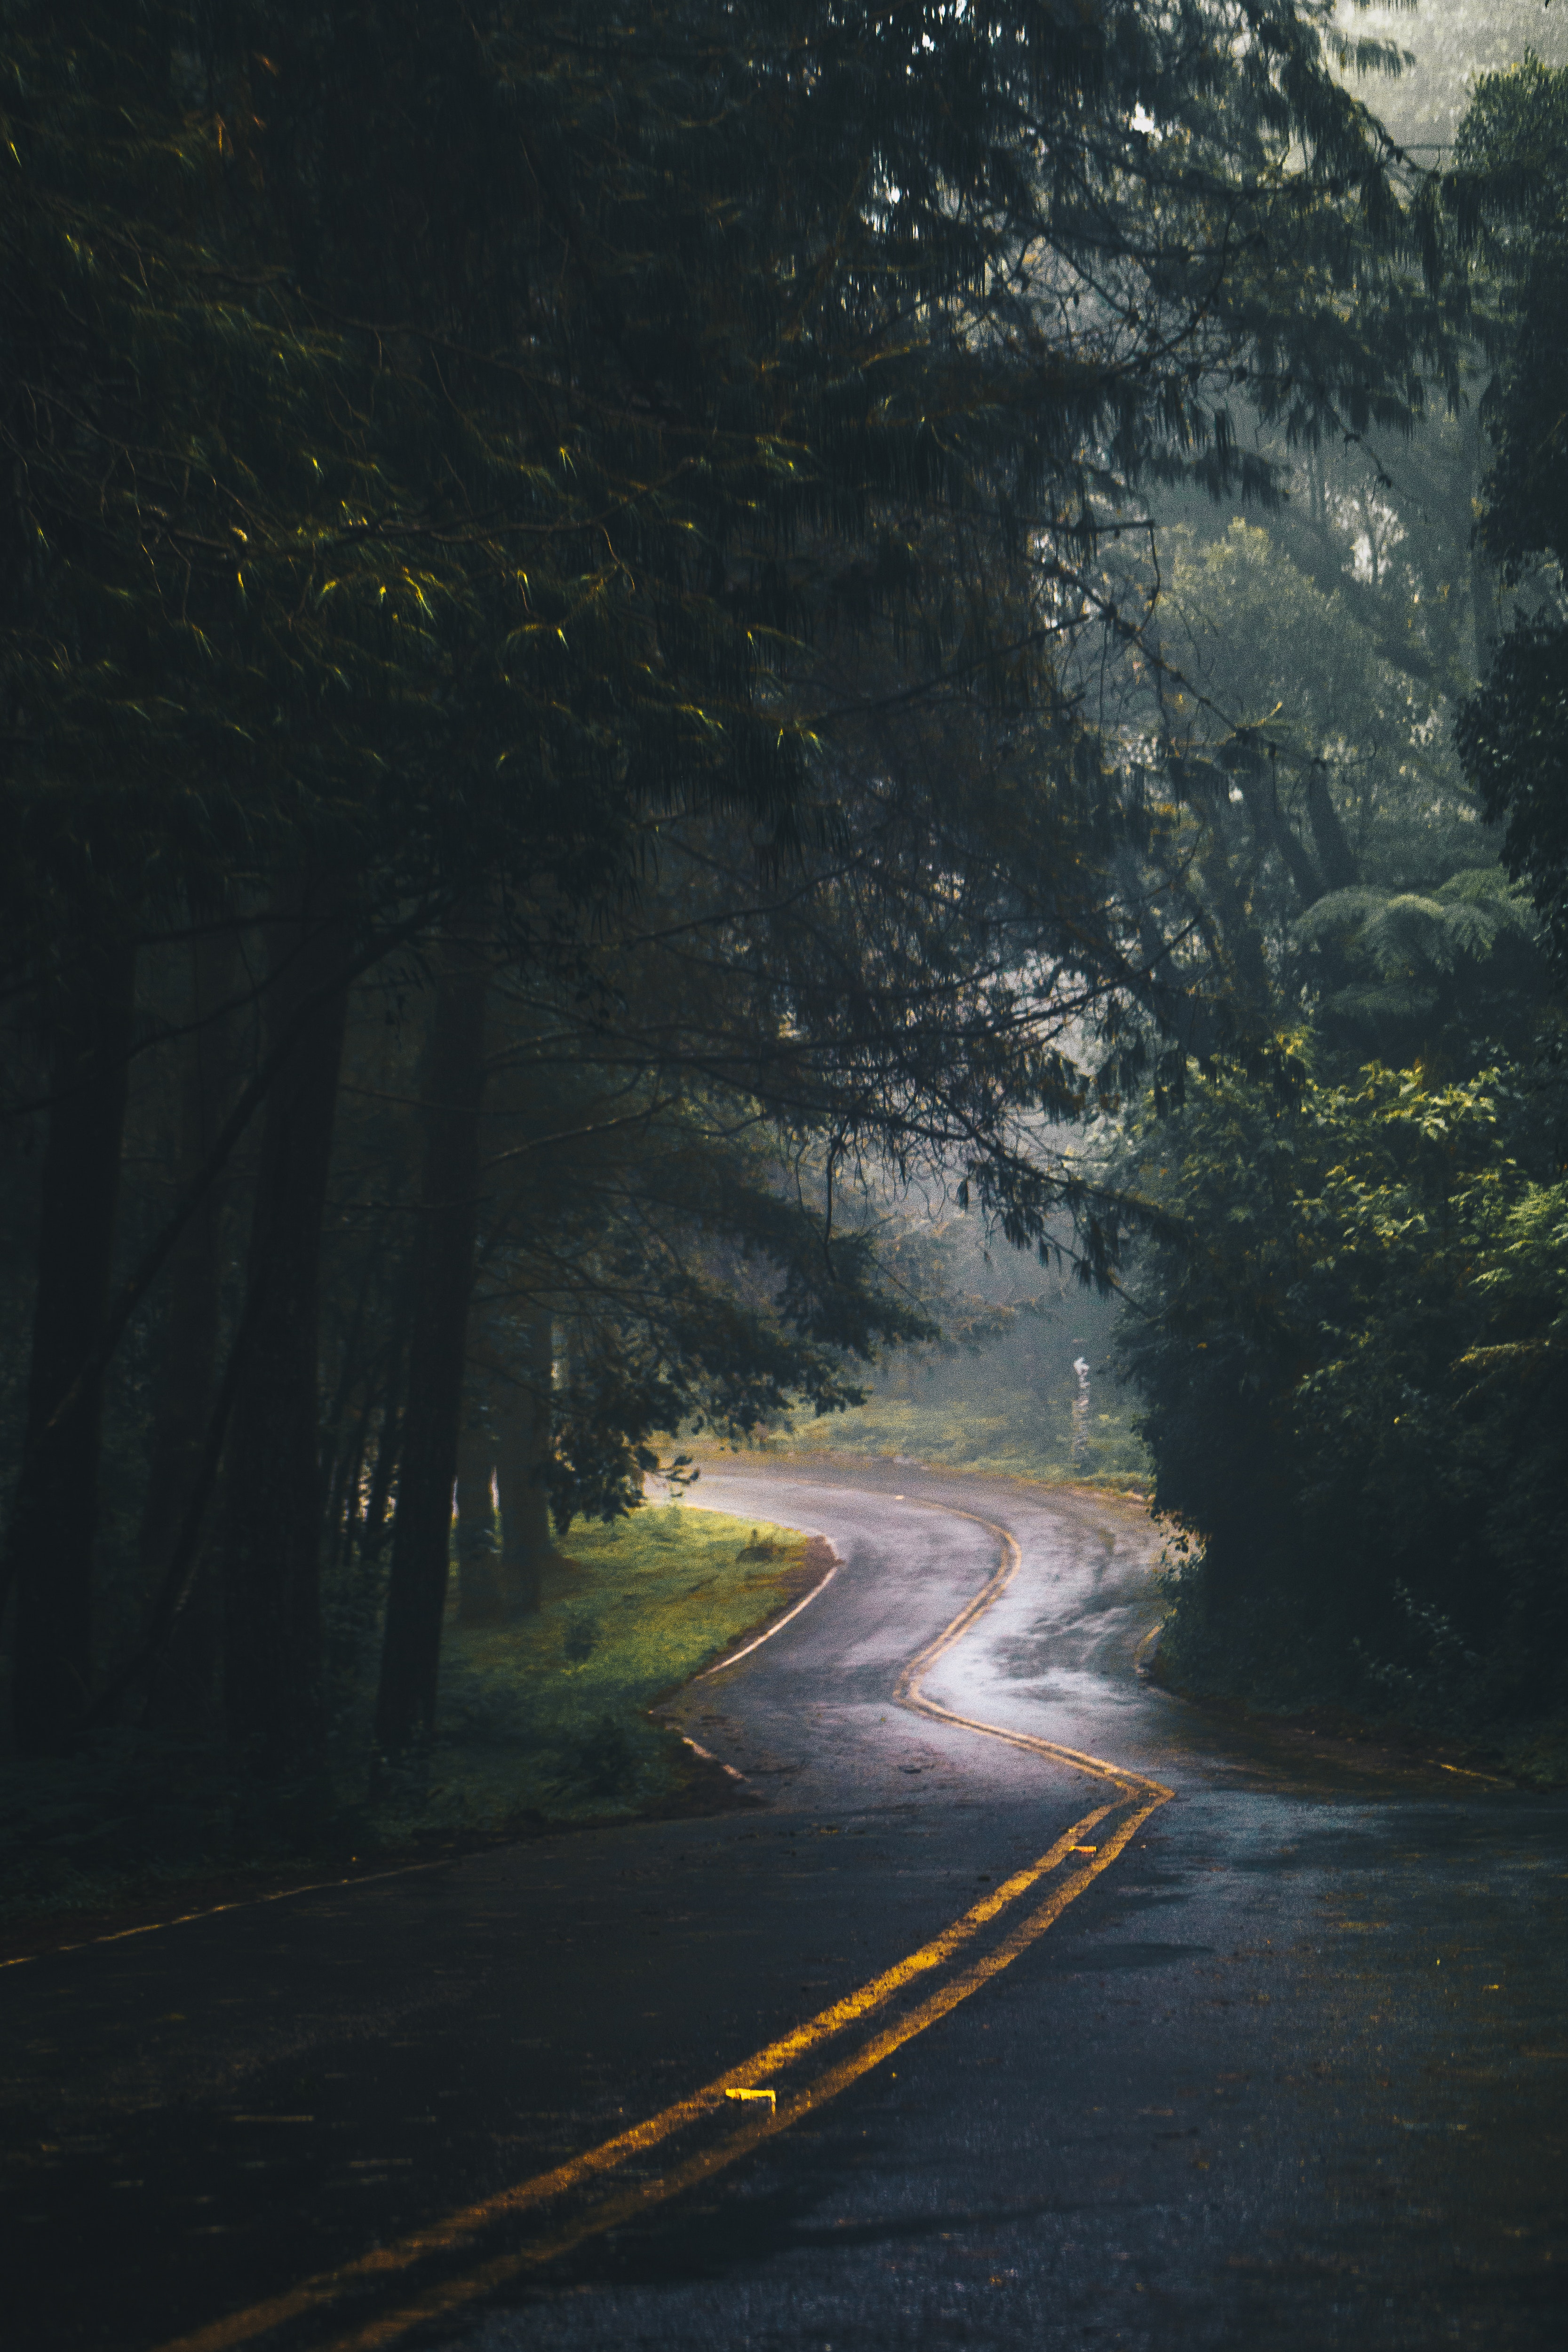
road, atmospheric phenomenon, nature, sky, tree, light, natural landscape, morning, natural environment, lane, road surface, sunlight, infrastructure, asphalt, atmosphere, branch, thoroughfare, woody plant, forest, darkness, night, landscape, cloud, highway, plant, mist, nonbuilding structure, street, road trip